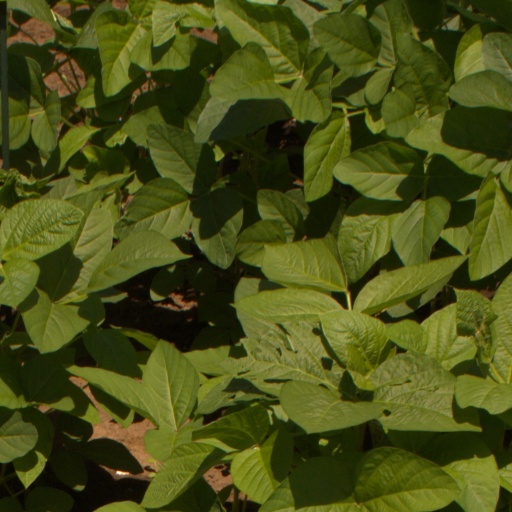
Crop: soybean